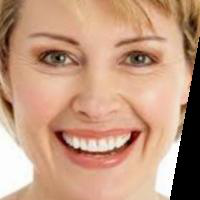
Age group: age 31-40